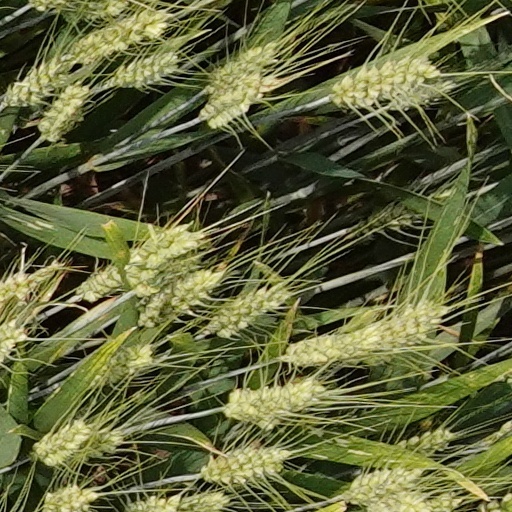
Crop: wheat